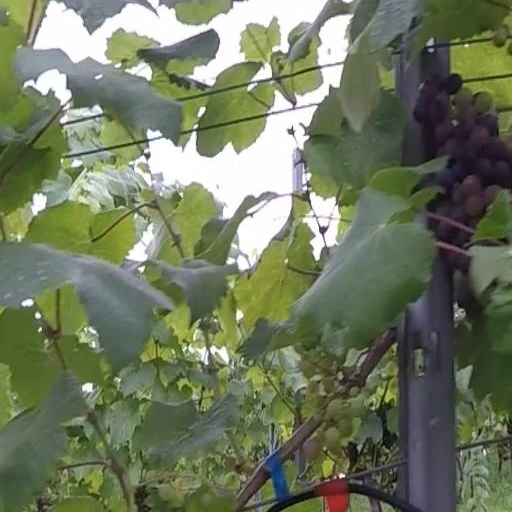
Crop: grape